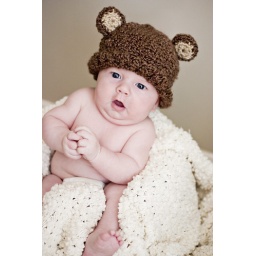
Baby bear hat in brown